Confessions page

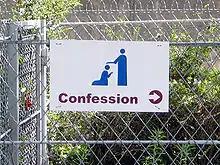
Confessions

Anonymous confession pages went viral on the internet in 2012 after a page was created on Facebook called OMG Confessions, which was originally restricted to Facebook members 18 and over. However, the trend has since been spreading all over the world. College students in India, America and Great Britain are beginning to utilize online confession pages, too. One student told Buzzfeed, “Everyone posts so much about themselves. It is sort of disturbing, borderline creepy, but sickly entertaining.” Facebook pages for confessions began surfacing for college campuses large and small all around the United States. High schools have also had these confession pages appear, but some have been shut down due to cyberbullying. However, the commentators on these confessions can serve as a support system, offering advice for confessors coping with depression or other issues. However, this is not always the case. At the high school level, the police asked Facebook to shut down two confession pages due to hatefully and sexually explicit content. At the university level, the concern for school administrators is not bullying but brand protection. According to the New York Times, campus administrators are worried that “outsiders will mistake these raunchy independent pages — with their school logos and landmark buildings — for sanctioned reflections of campus life.” Some universities including San Francisco State have asked their school's confession pages to discontinue the use of their school logos, photos, and iconic buildings. Universities do not want outsiders to attribute the negative discussions on confession pages to an actual depiction of their school and campus life.